Fall (2014 film)

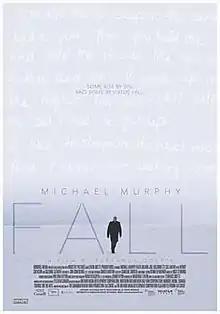

Fall is a 2014 Canadian drama film. Written and directed by Terrance Odette, the film stars Michael Murphy as Father Sam, a Roman Catholic priest who receives a letter asking about a sexual abuse incident he participated in 40 years earlier. The film was inspired by a past encounter of Odette when he was 14, but is not a direct portrayal of his childhood.